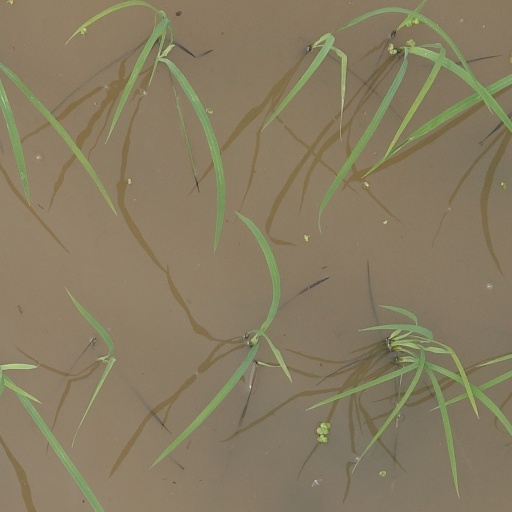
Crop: rice